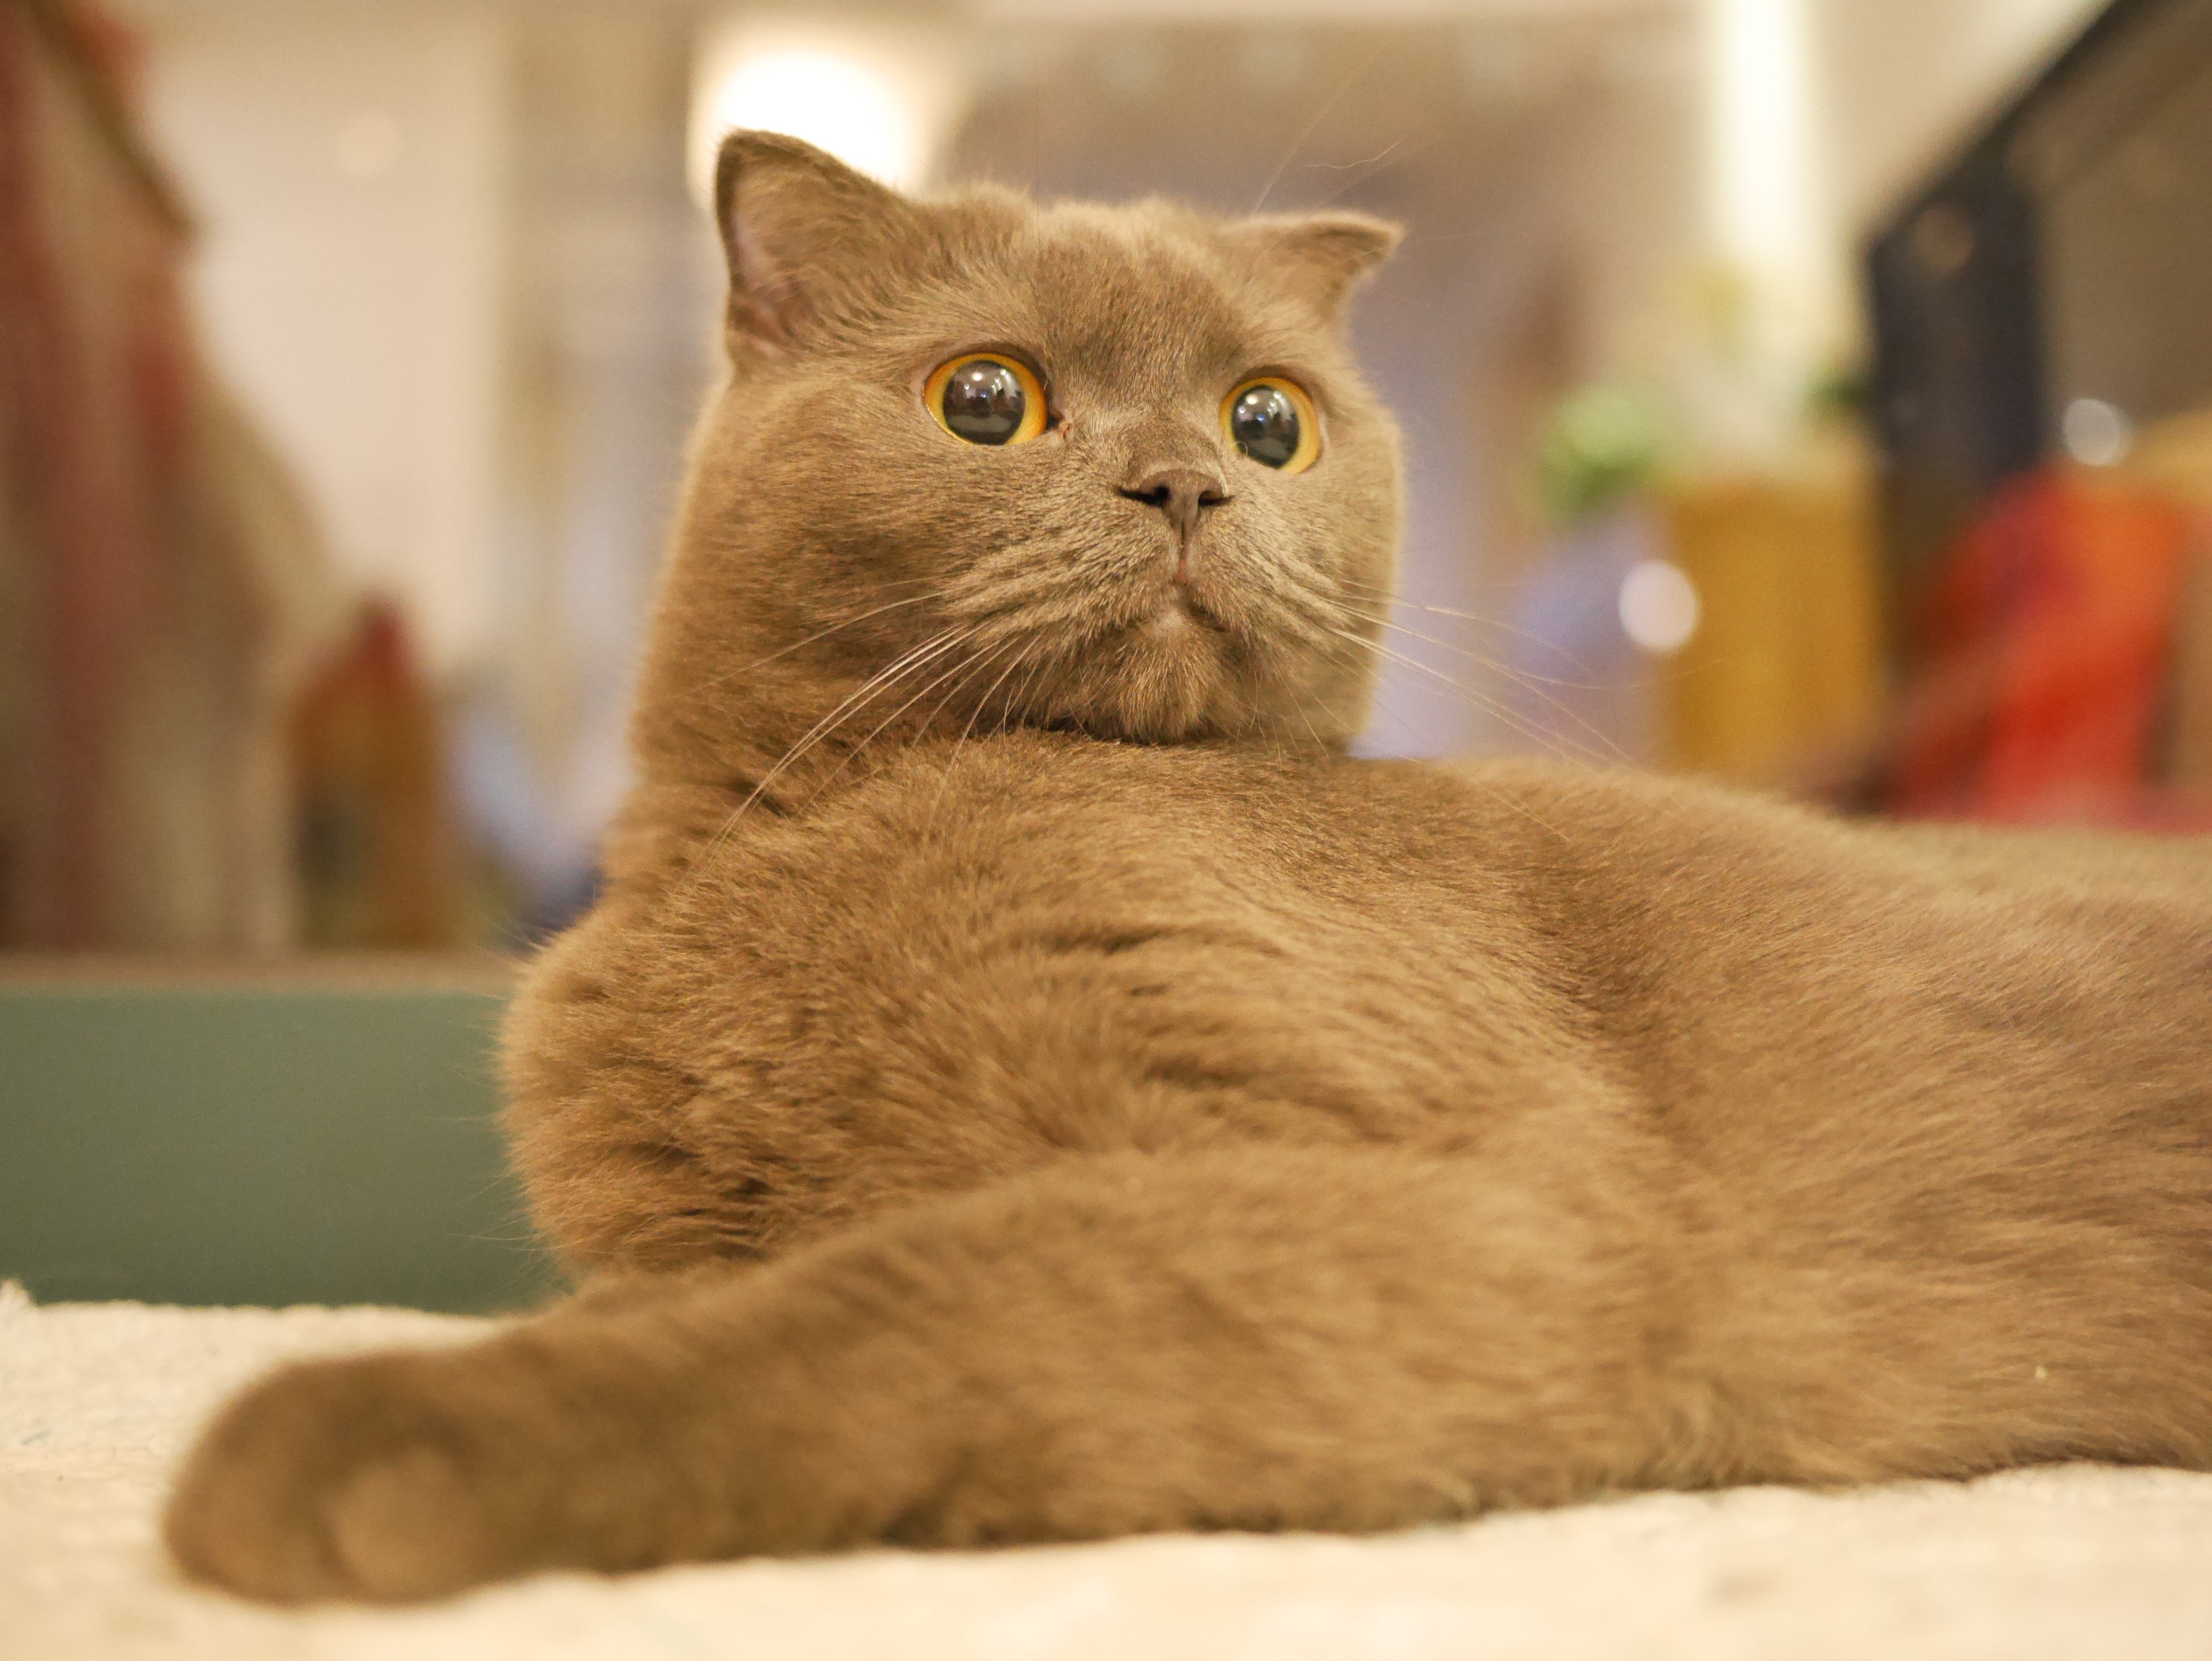
animal, cat, mammal, nose, whiskers, vertebrate, burmese, british shorthair, chartreux, small to medium sized cats, cat like mammal, carnivoran, domestic short haired cat, blue cat